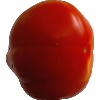
Label: Tomato 1